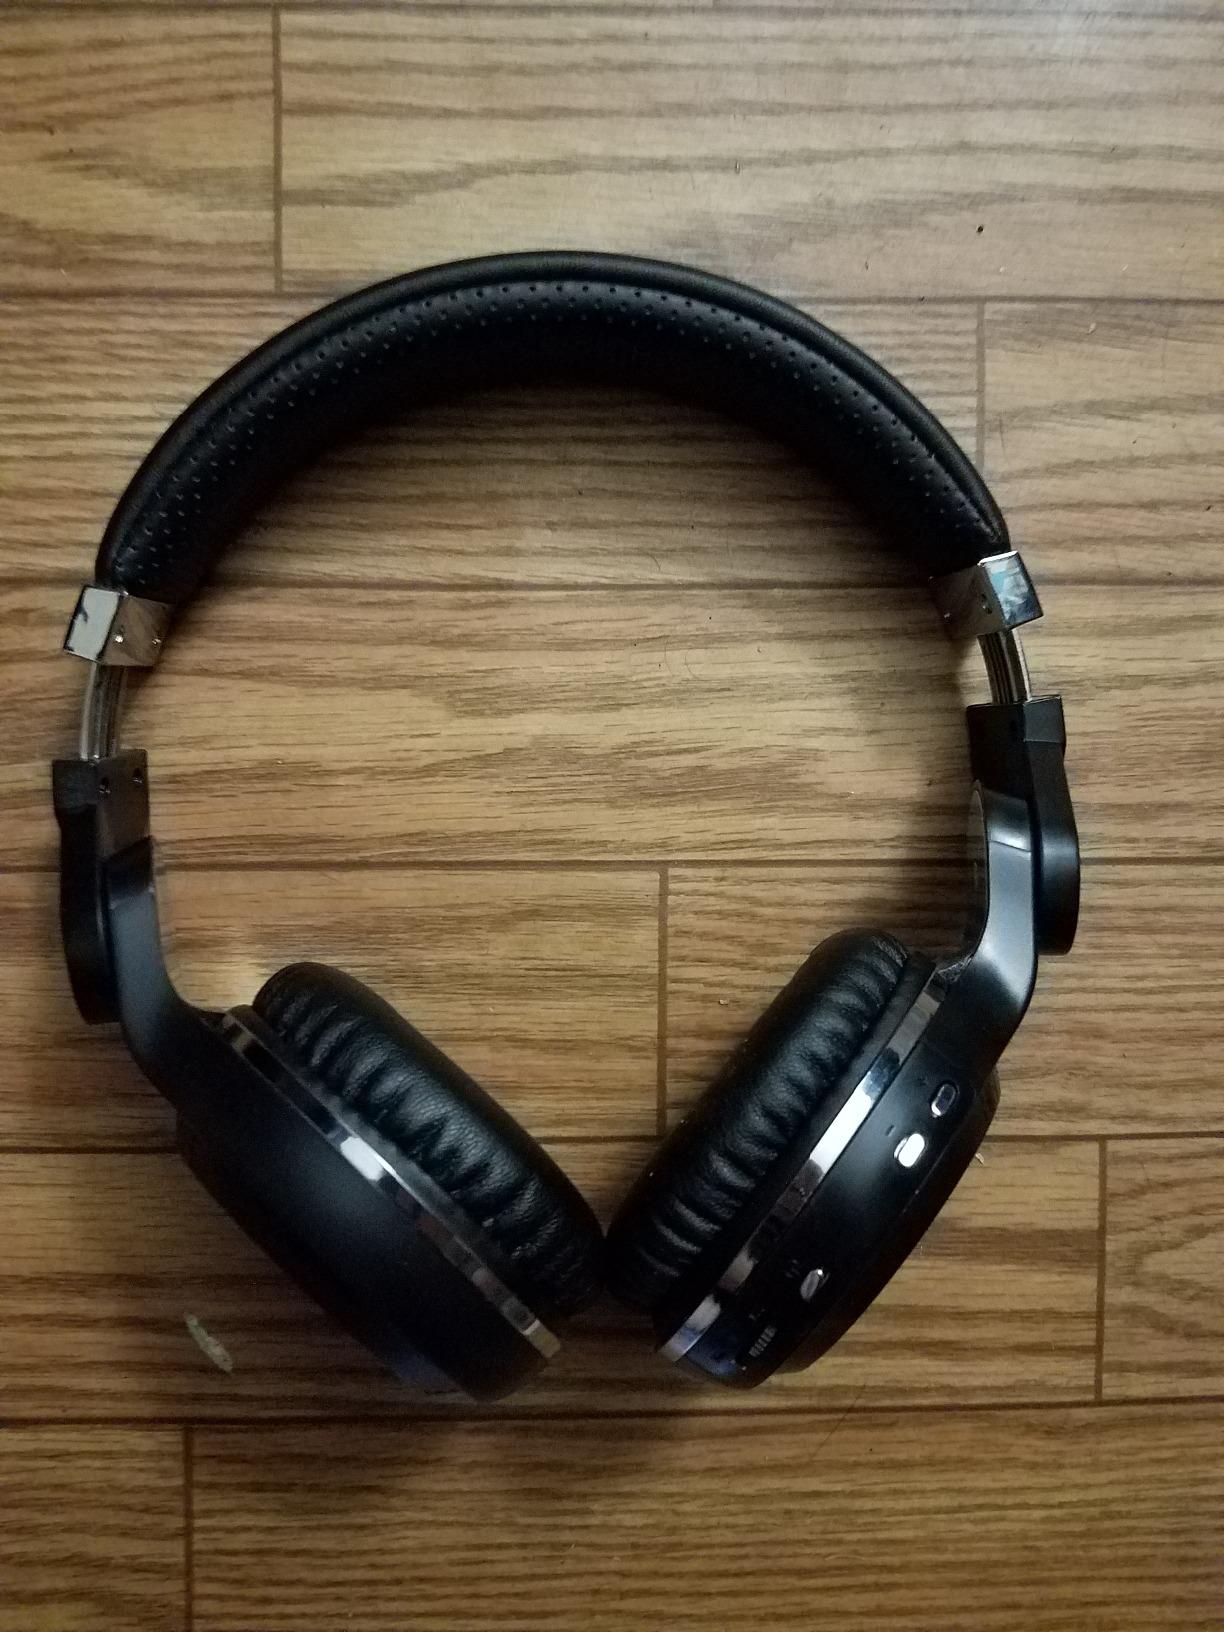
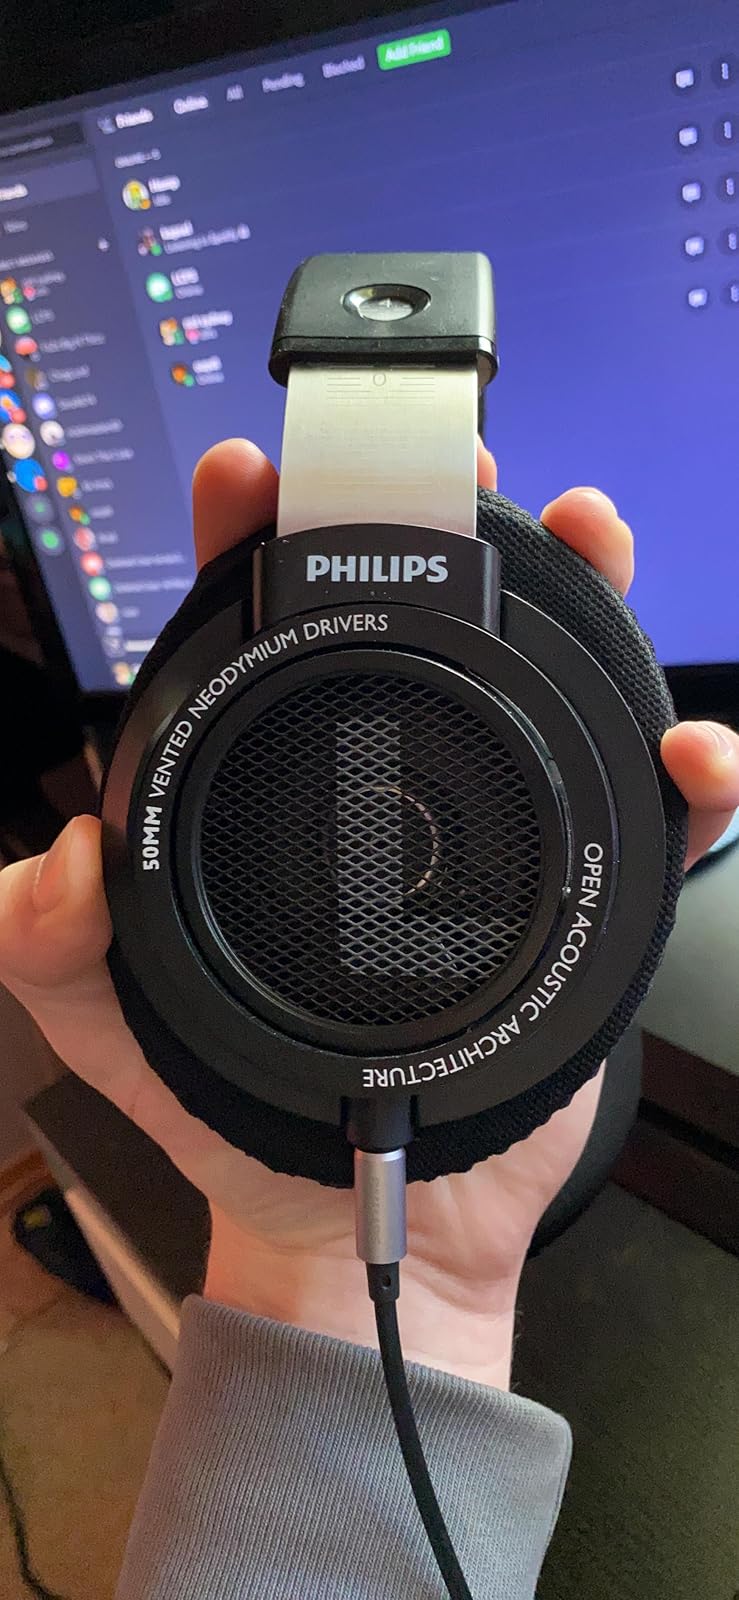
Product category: headphones
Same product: no